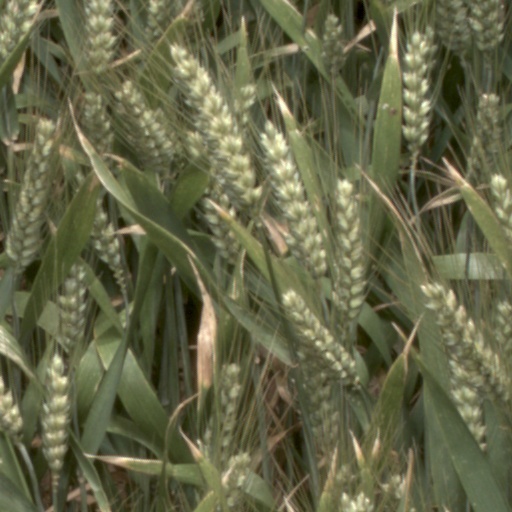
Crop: wheat